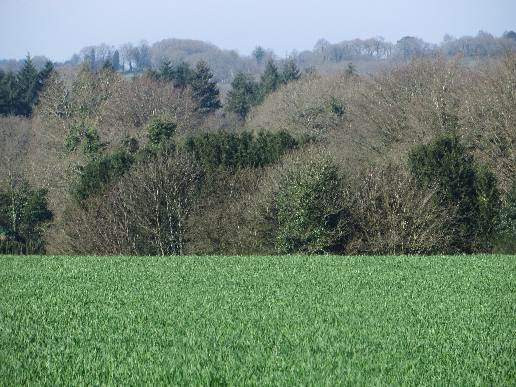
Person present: No